Schlutzkrapfen
Also known as:
ar - Arabic: مدزلونه
bar - Bavarian: Schlutzkropfa
de - German: Schlutzkrapfen
fr - French: Mezzelune
it - Italian: Schlutzkrapfen
jv - Javanese: Mezzelune
ko - Korean: 슐루츠크라펜
lld - Ladin: Crafuncins
ml - Malayalam: മെസെലൂൺ
ms - Malay: Mezzelune
pt - Portuguese: Schlutzkrapfen
Category: pasta (stuffed pasta)
Cuisine: Italian, Austrian
Associated cuisines: Italian, Austrian
Area: Tyrol
Countries: Italy, Austria
Region: Western Europe Southern Europe

The dish is a stuffed pasta made of white flour or buckwheat flour, eggs, and olive oil with cheese or mushrooms filling, sometimes with red meat.

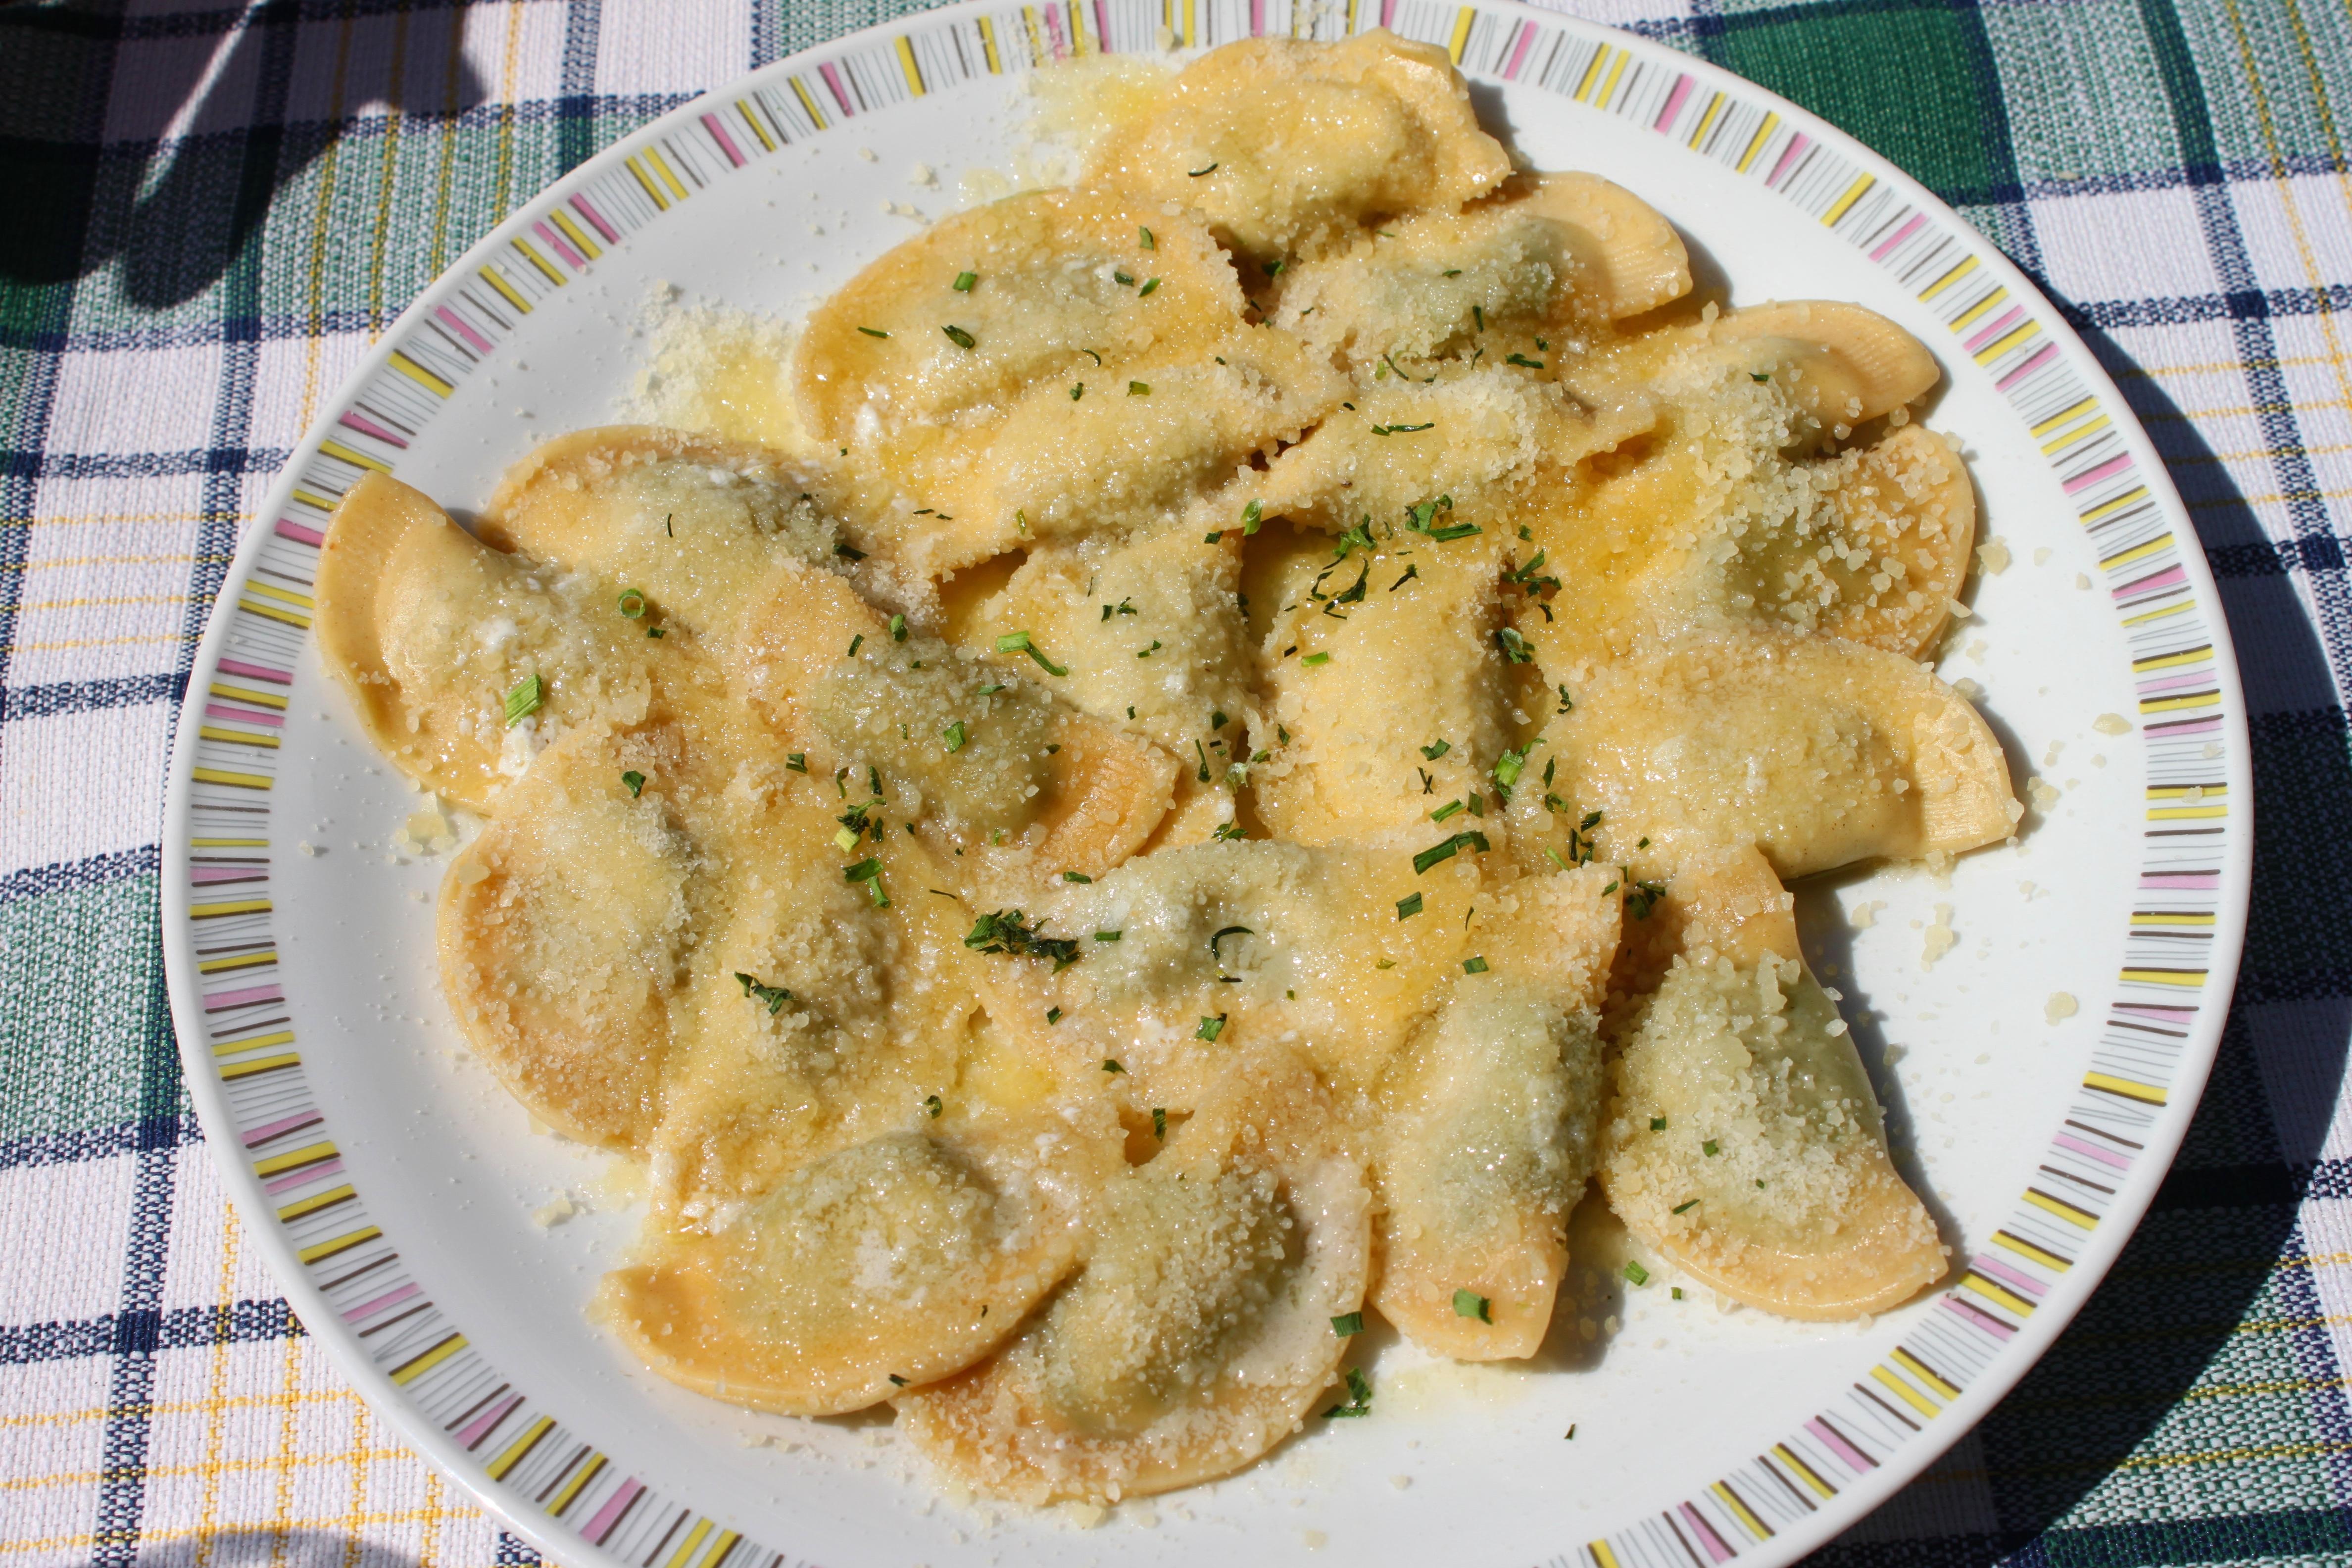
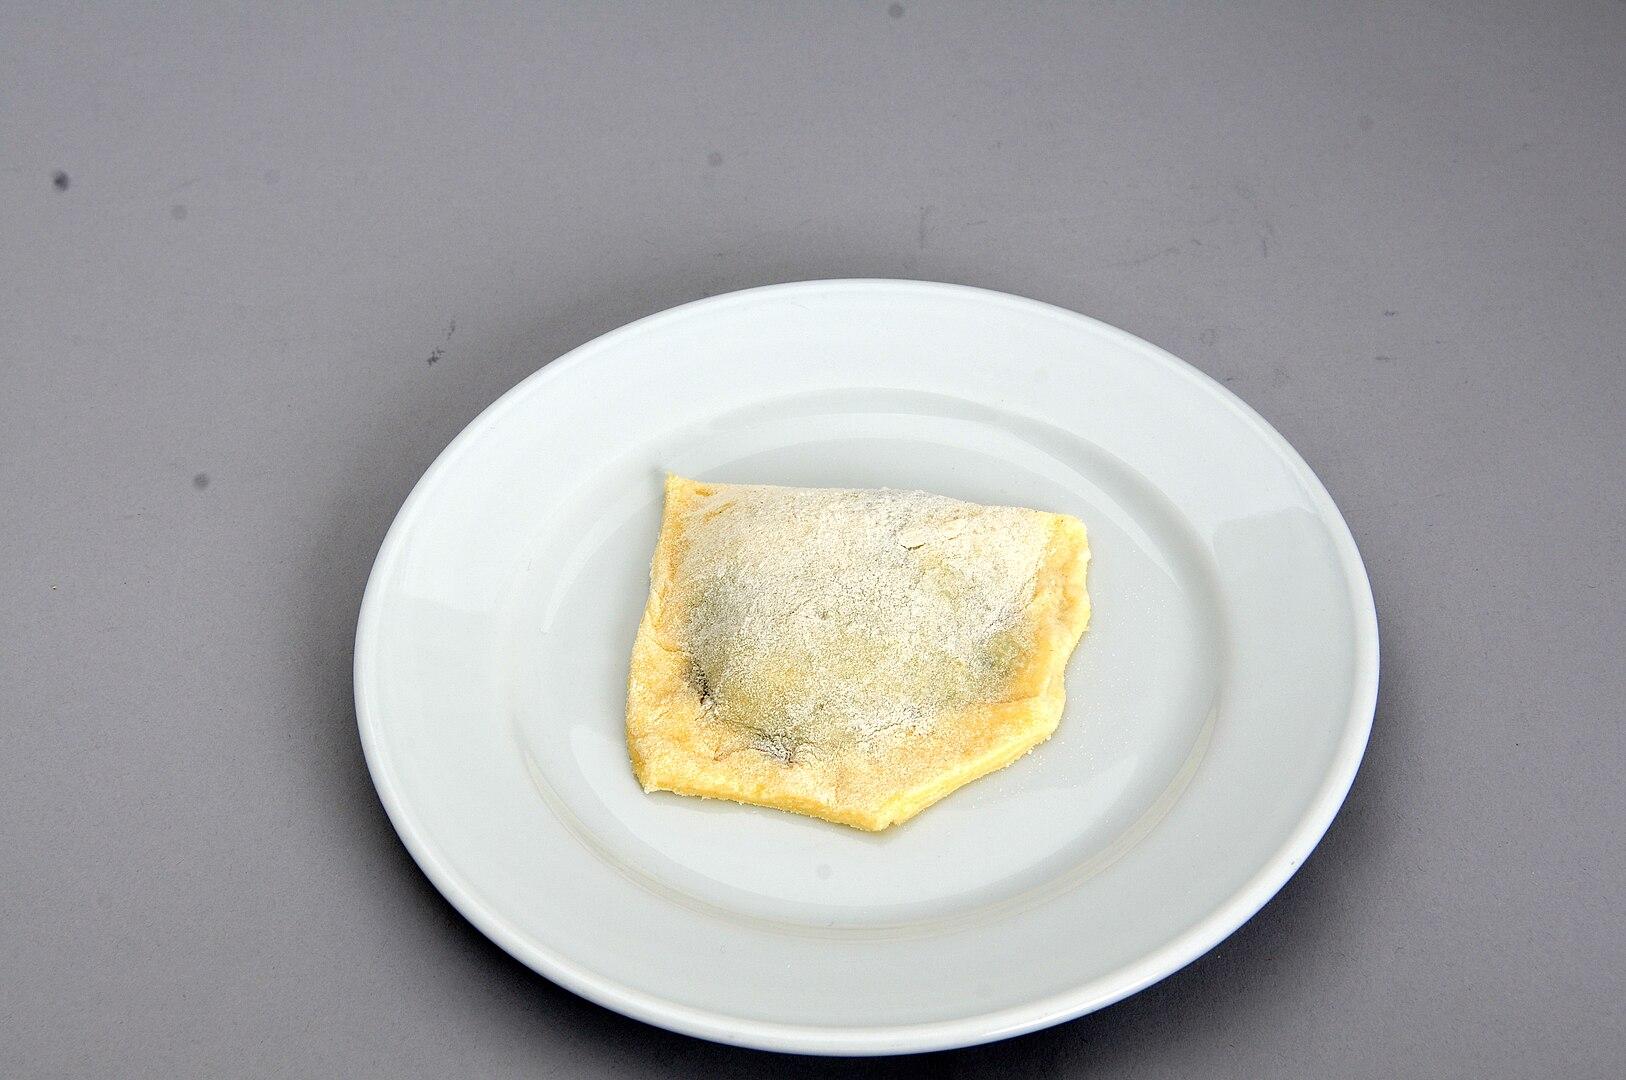
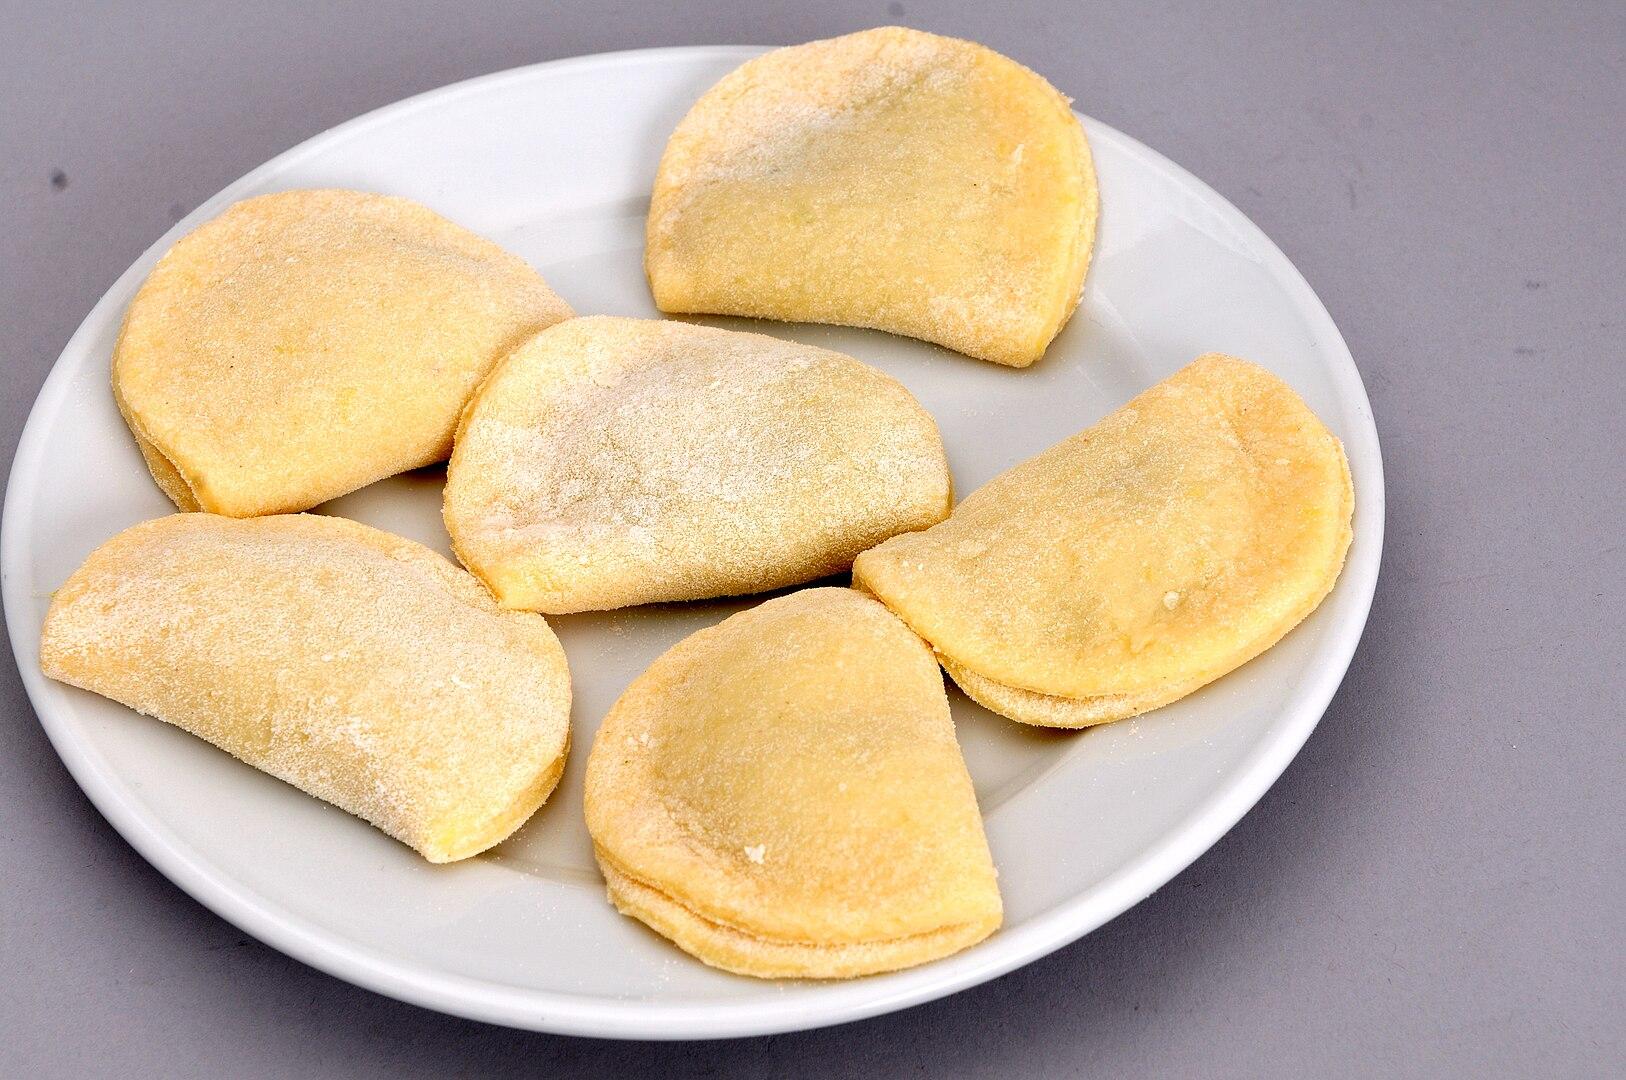
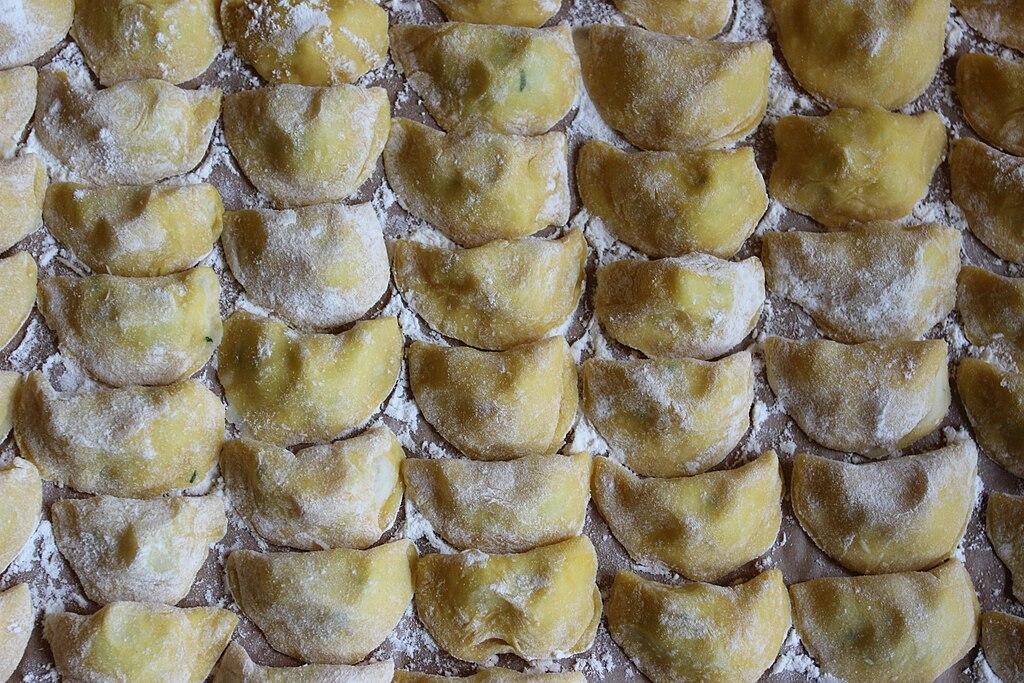
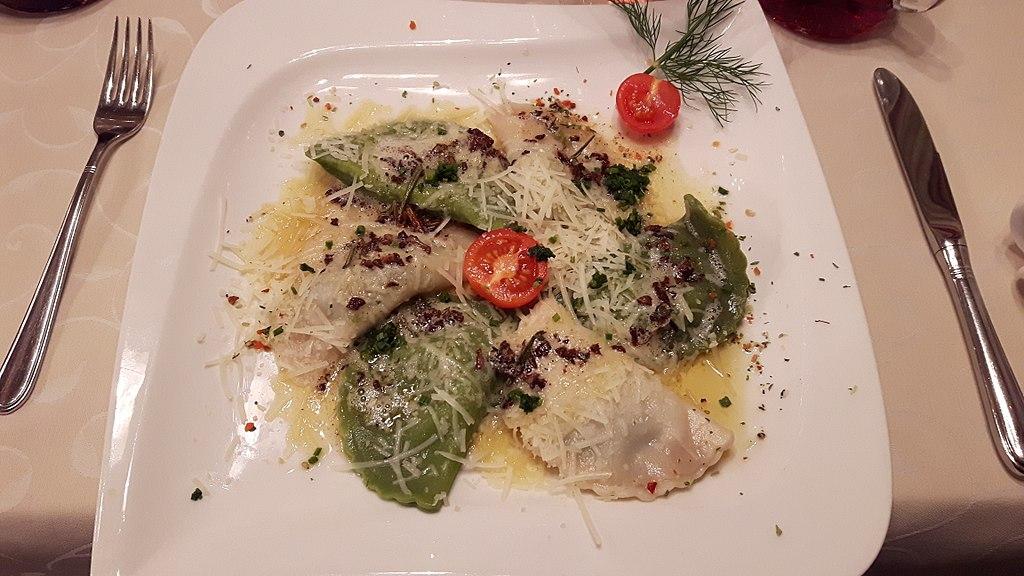